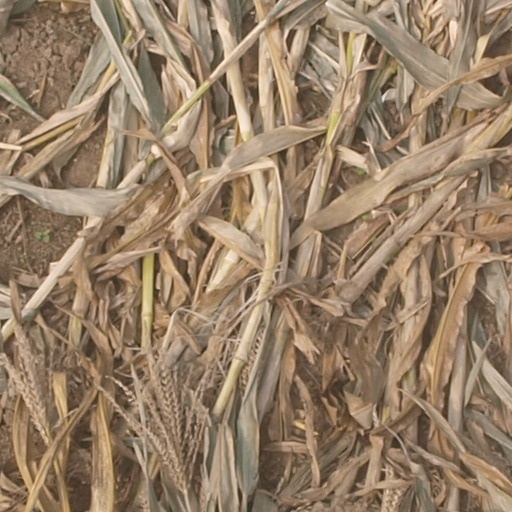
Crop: maize; corn